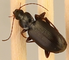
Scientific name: Calathus advena
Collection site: Rocky Mountains NEON (RMNP), plot RMNP_014